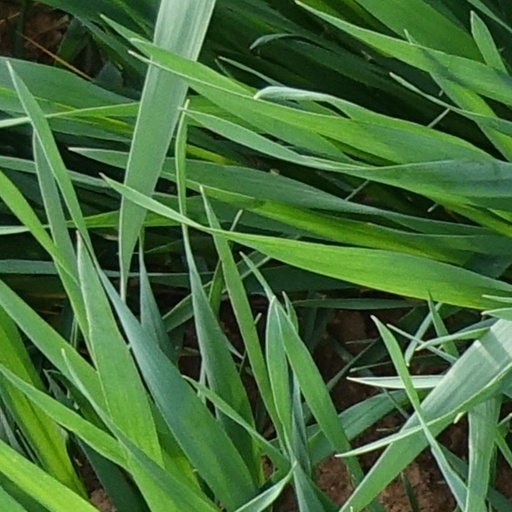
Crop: wheat